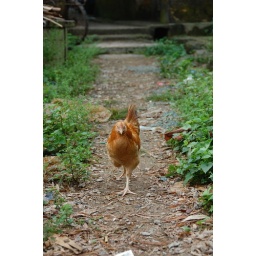
Lot of chickens in town. This is the rooster, the alpha male of the roost. Don't mess with him.